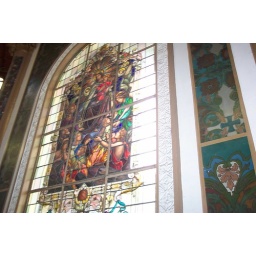
Stained glass window in the Catholic church.